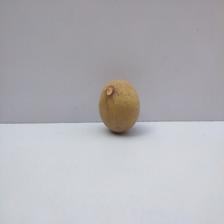
Size: Small